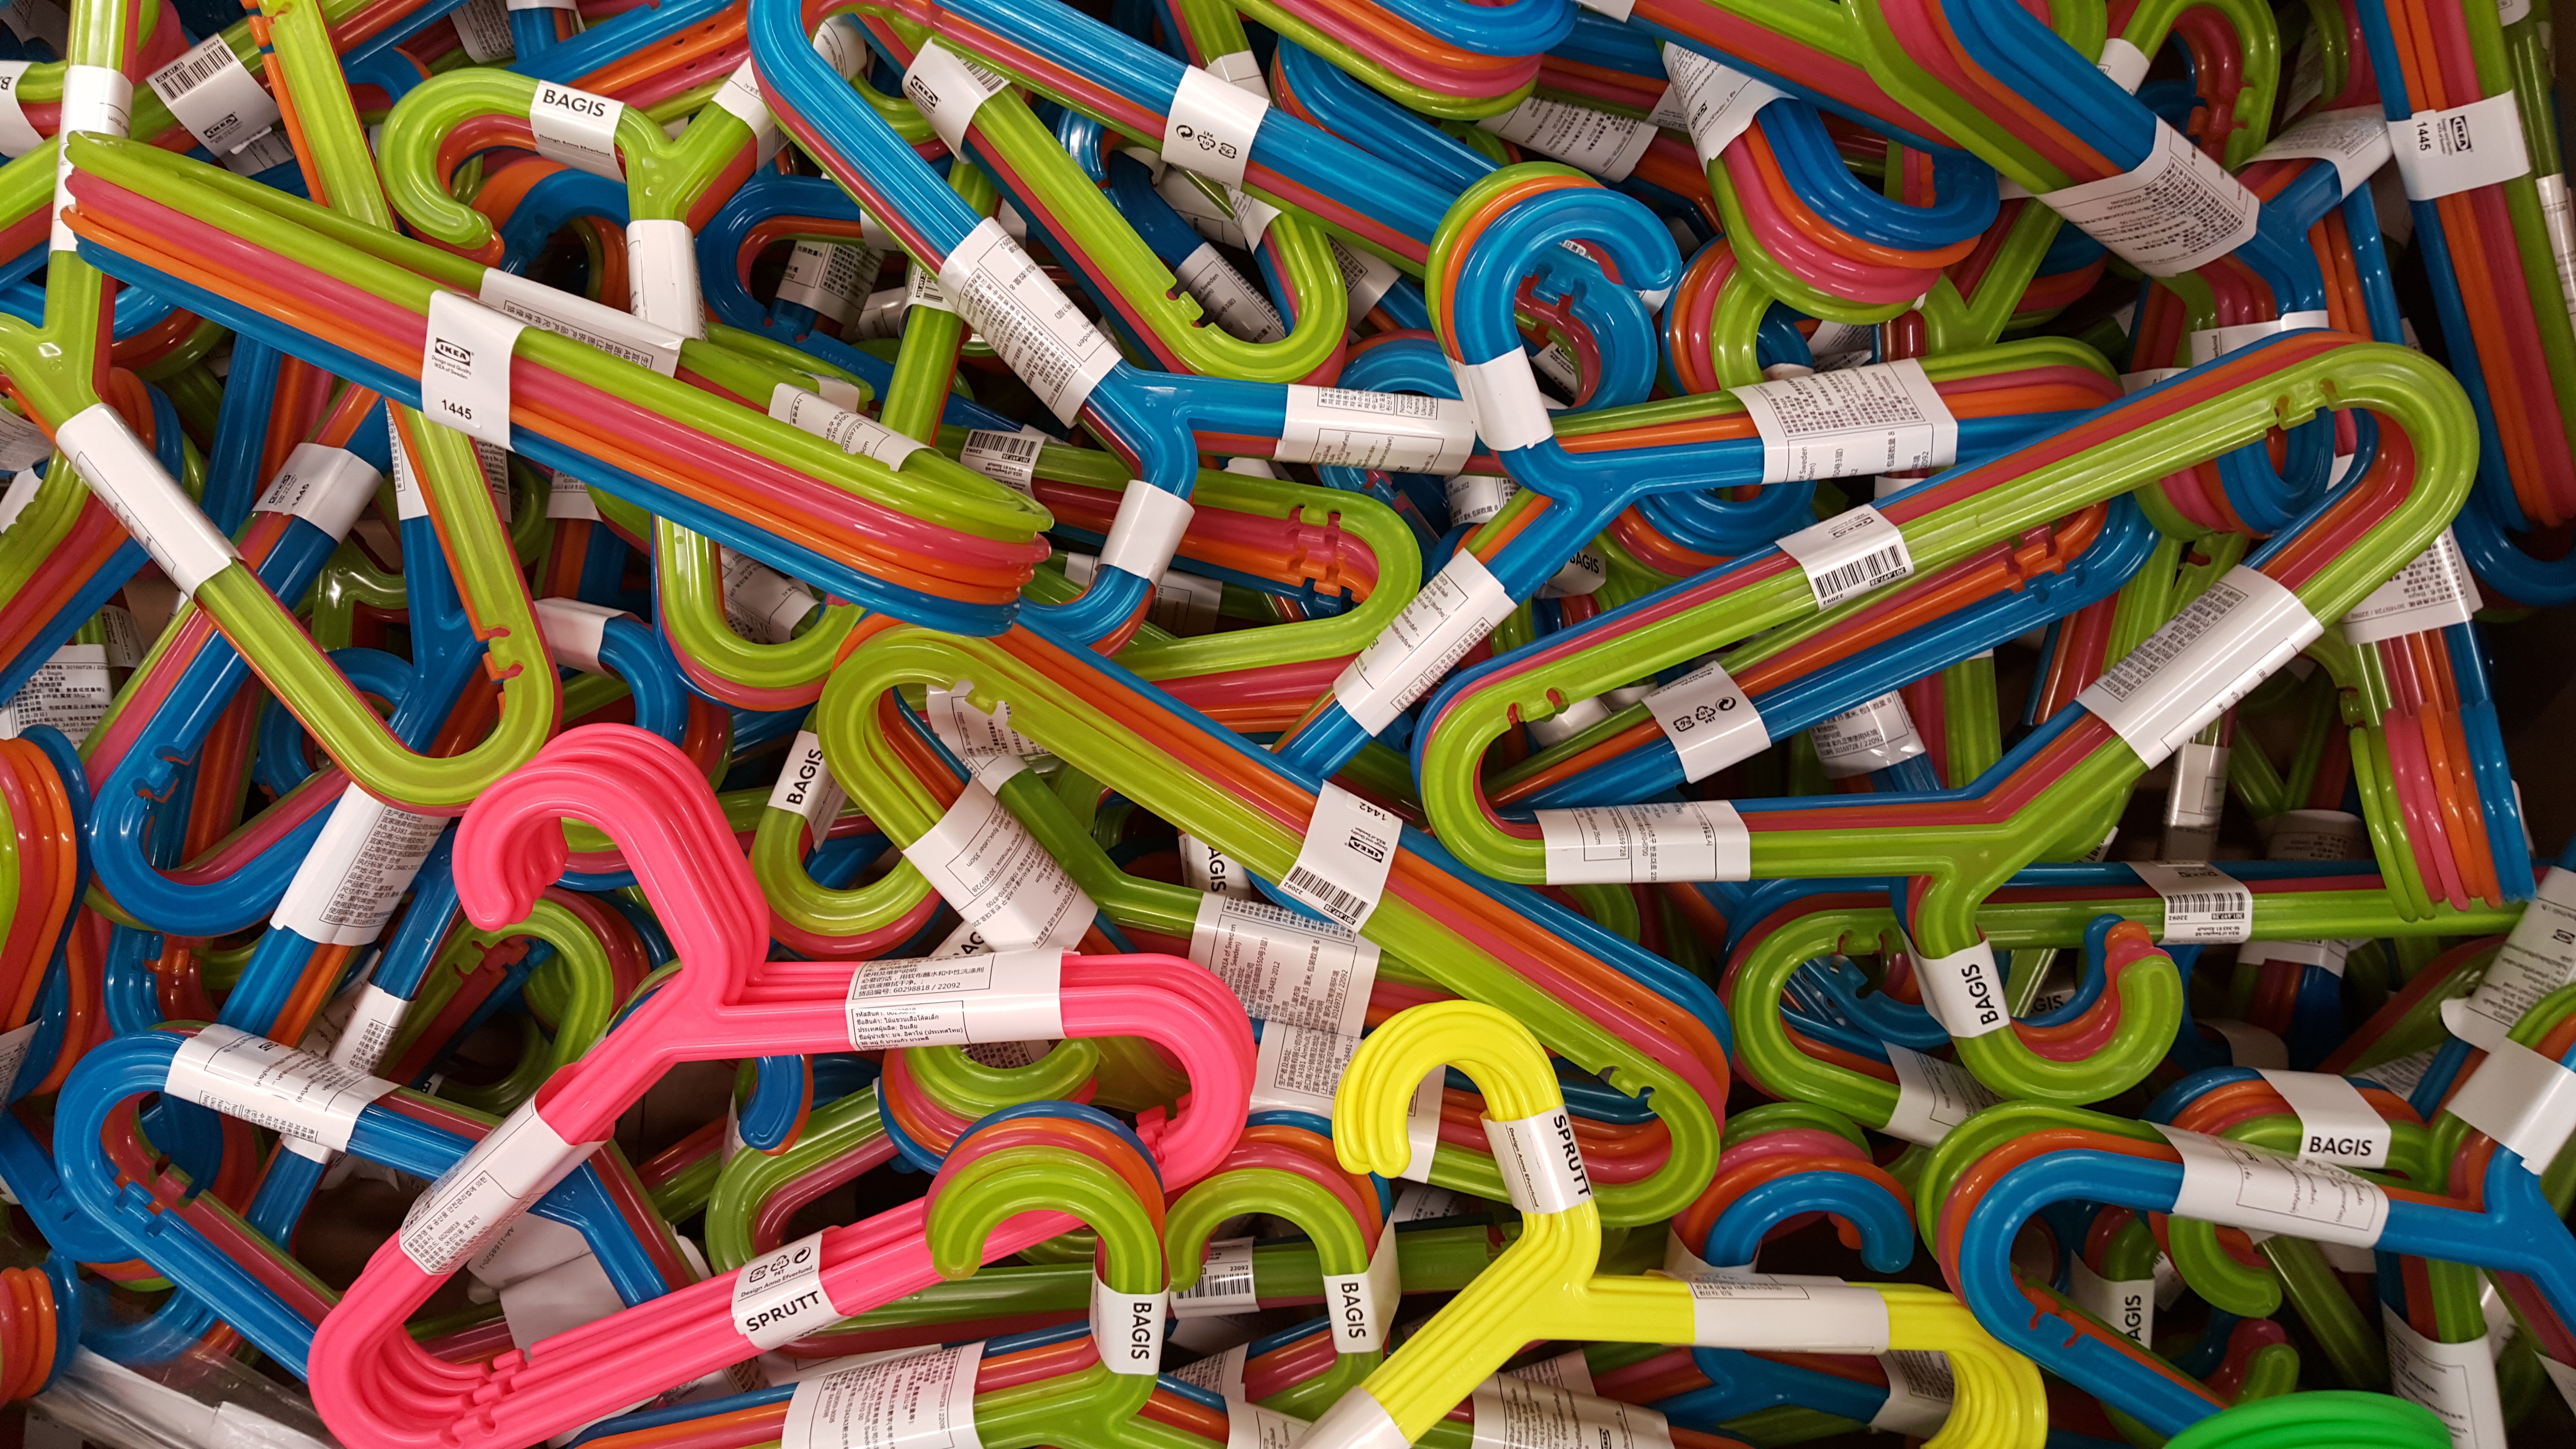
color, graffiti, toy, storage, art, background, stock, ikea, products, hangers